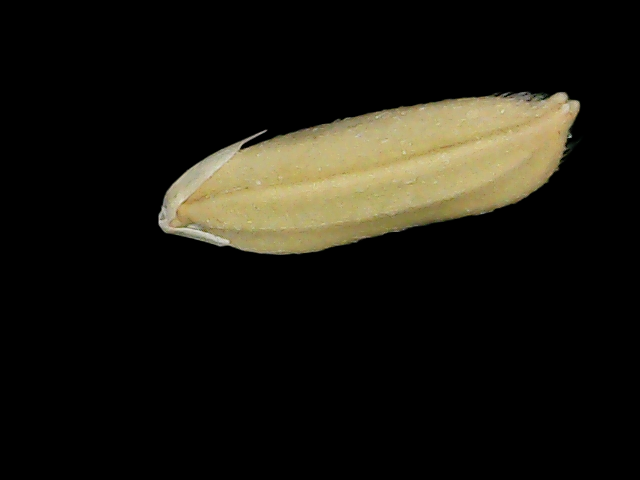
Rice variety: Br23